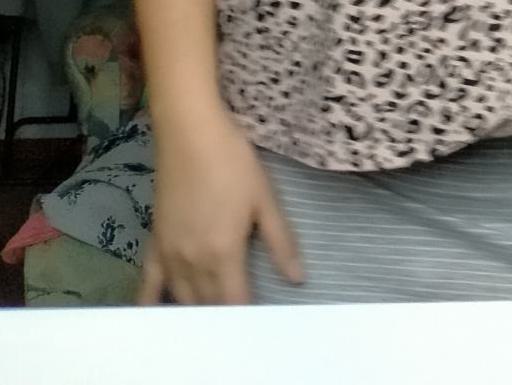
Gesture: no_gesture